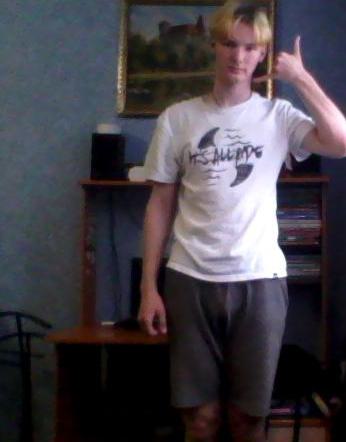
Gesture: no_gesture